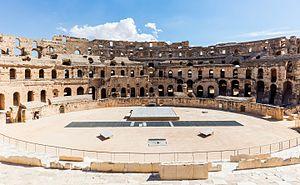
Amphithéâtre d'El Jem, Tunisie This is a photo of the protected monument identified by the ID 53-3 in Tunisia.